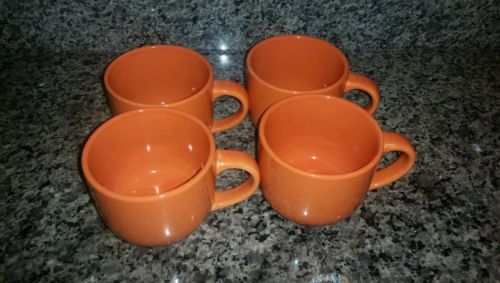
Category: mug